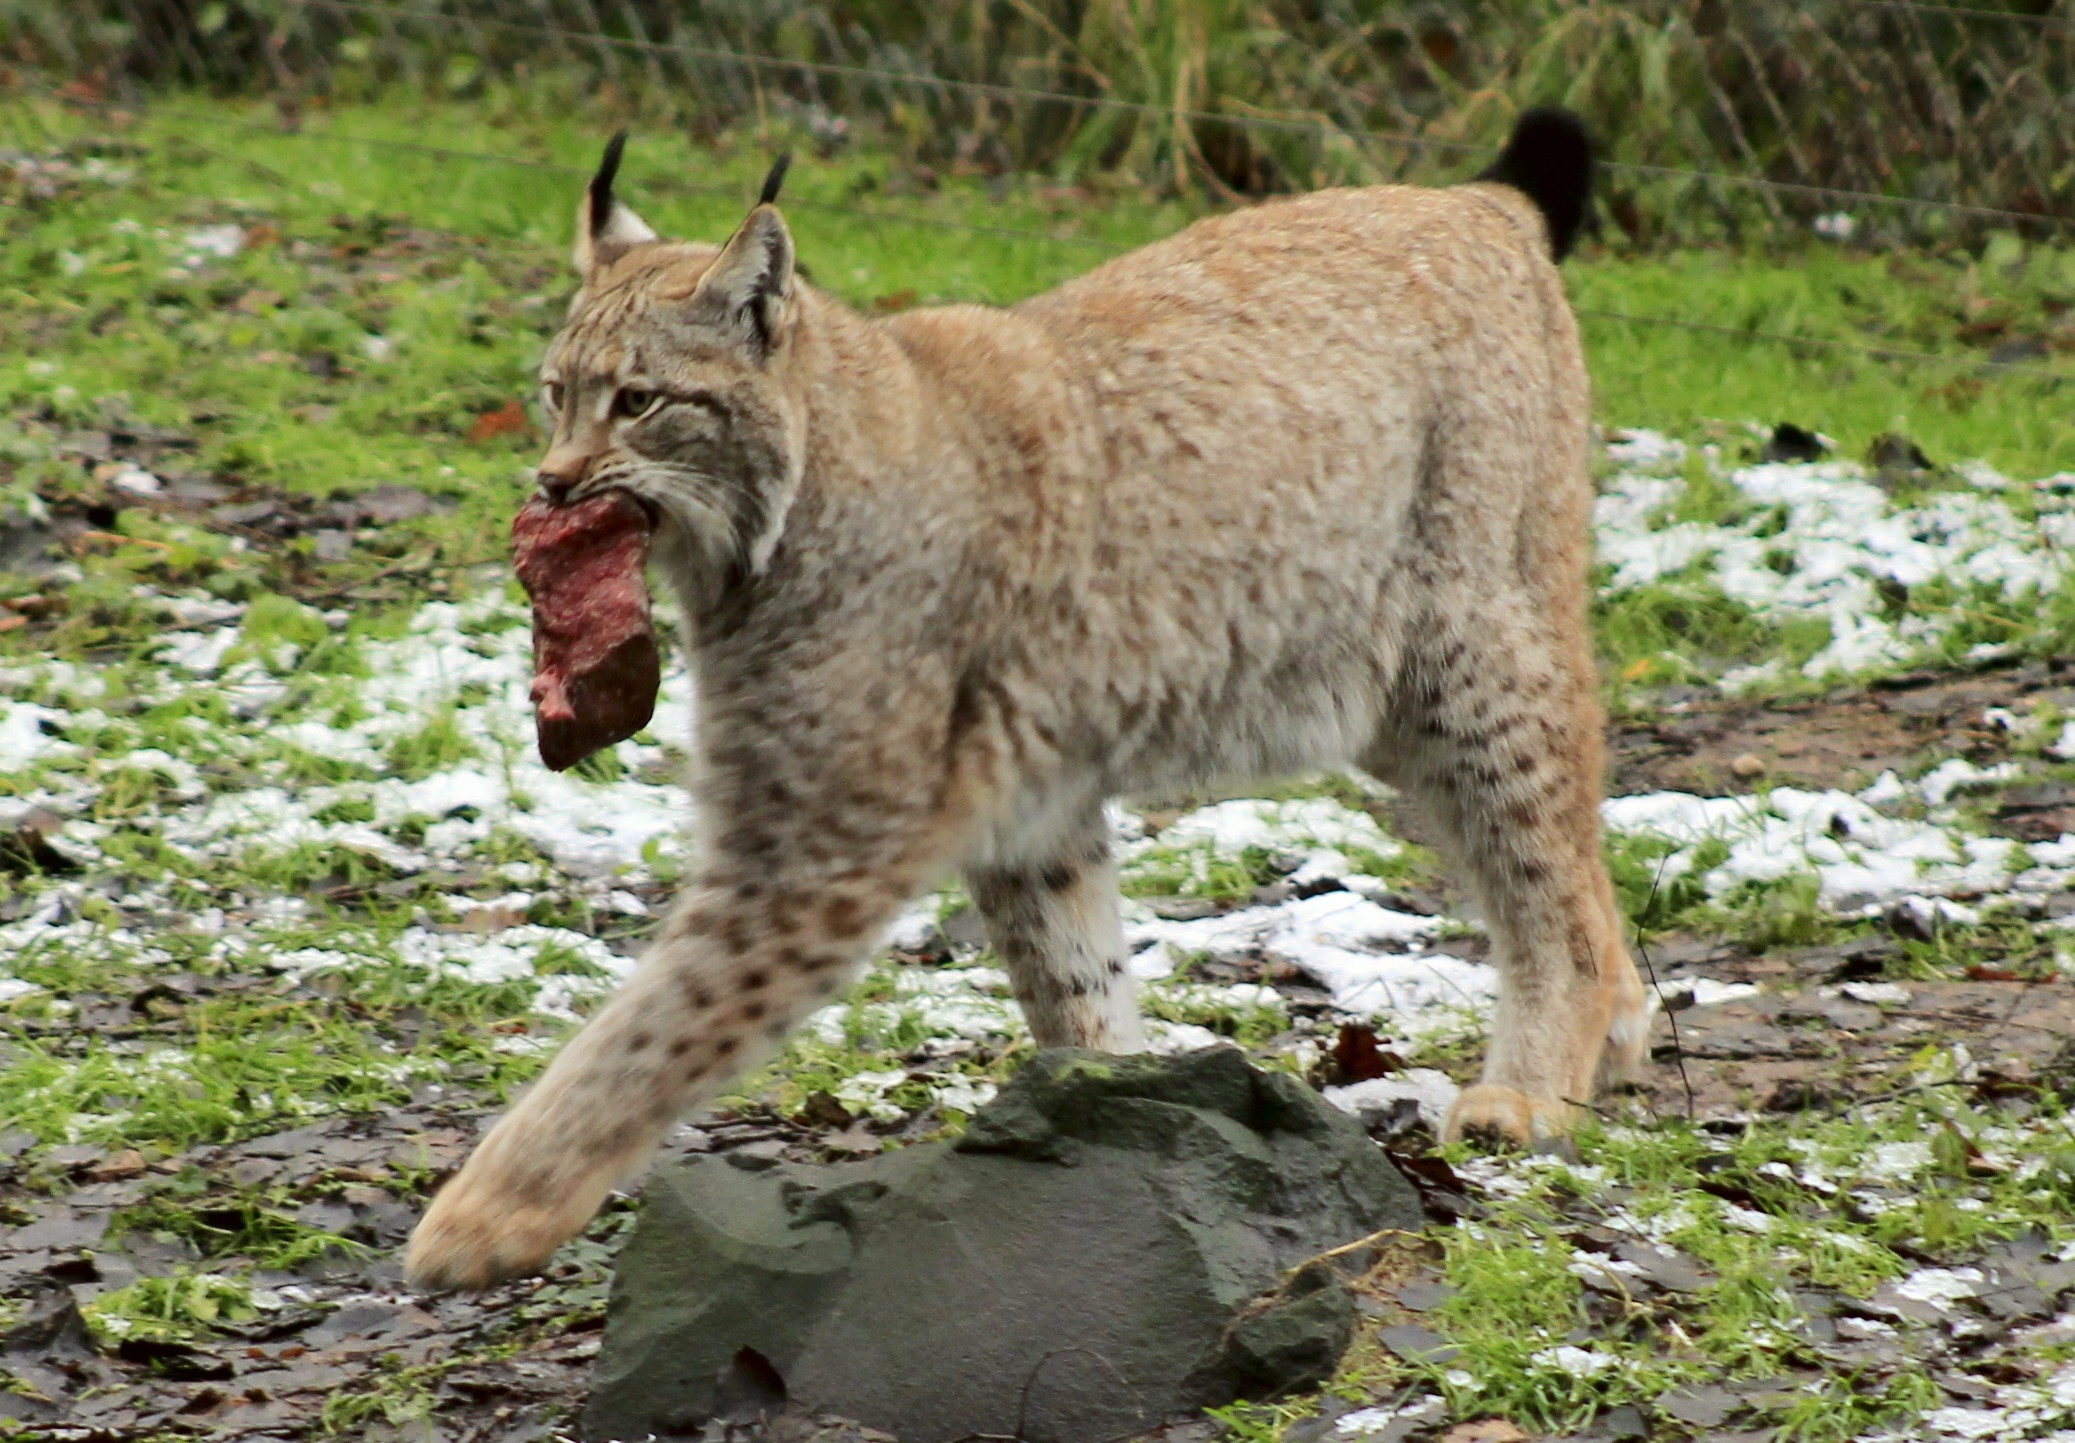
animal, wildlife, fur, food, cat, mammal, predator, fauna, mammals, vertebrate, lynx, wildcat, bobcat, threatened, wild cat, small to medium sized cats, cat like mammal